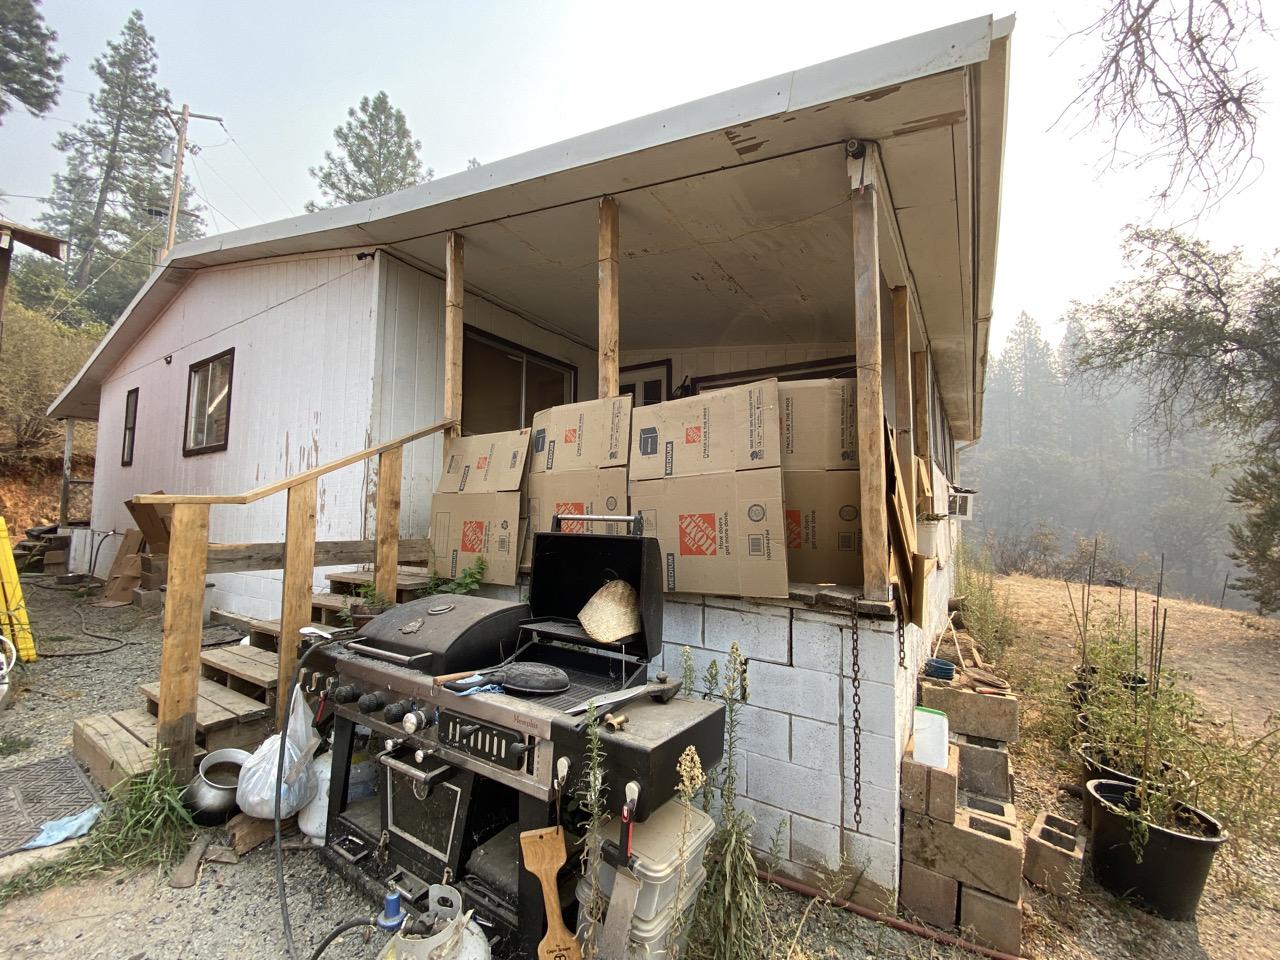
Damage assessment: no_damage